Irish Land and Labour Association

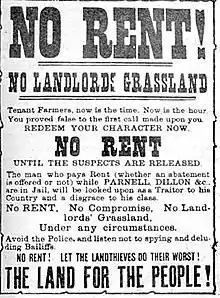
Land War manifesto

In 1881, nearly 75% of Irish people lived in rural areas. About 38% of these comprised the agricultural workforce, of which nearly 70% were agricultural labourers, 25% of these forming a class of 'landless' labourers, an estimated 60,000 in number, together with their families amounting to nearly a quarter of a million of the rural population, struggling to survive in the squalor of 40,000 one room 'cabins' (together with their animals if they could afford them). Their simple twin demand was for a decent home and a small piece of land. The Land League was thus forced to also address labourer's issues.